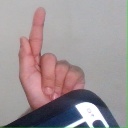
अक्षर: ळ